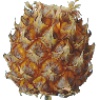
Label: Pineapple Mini 1